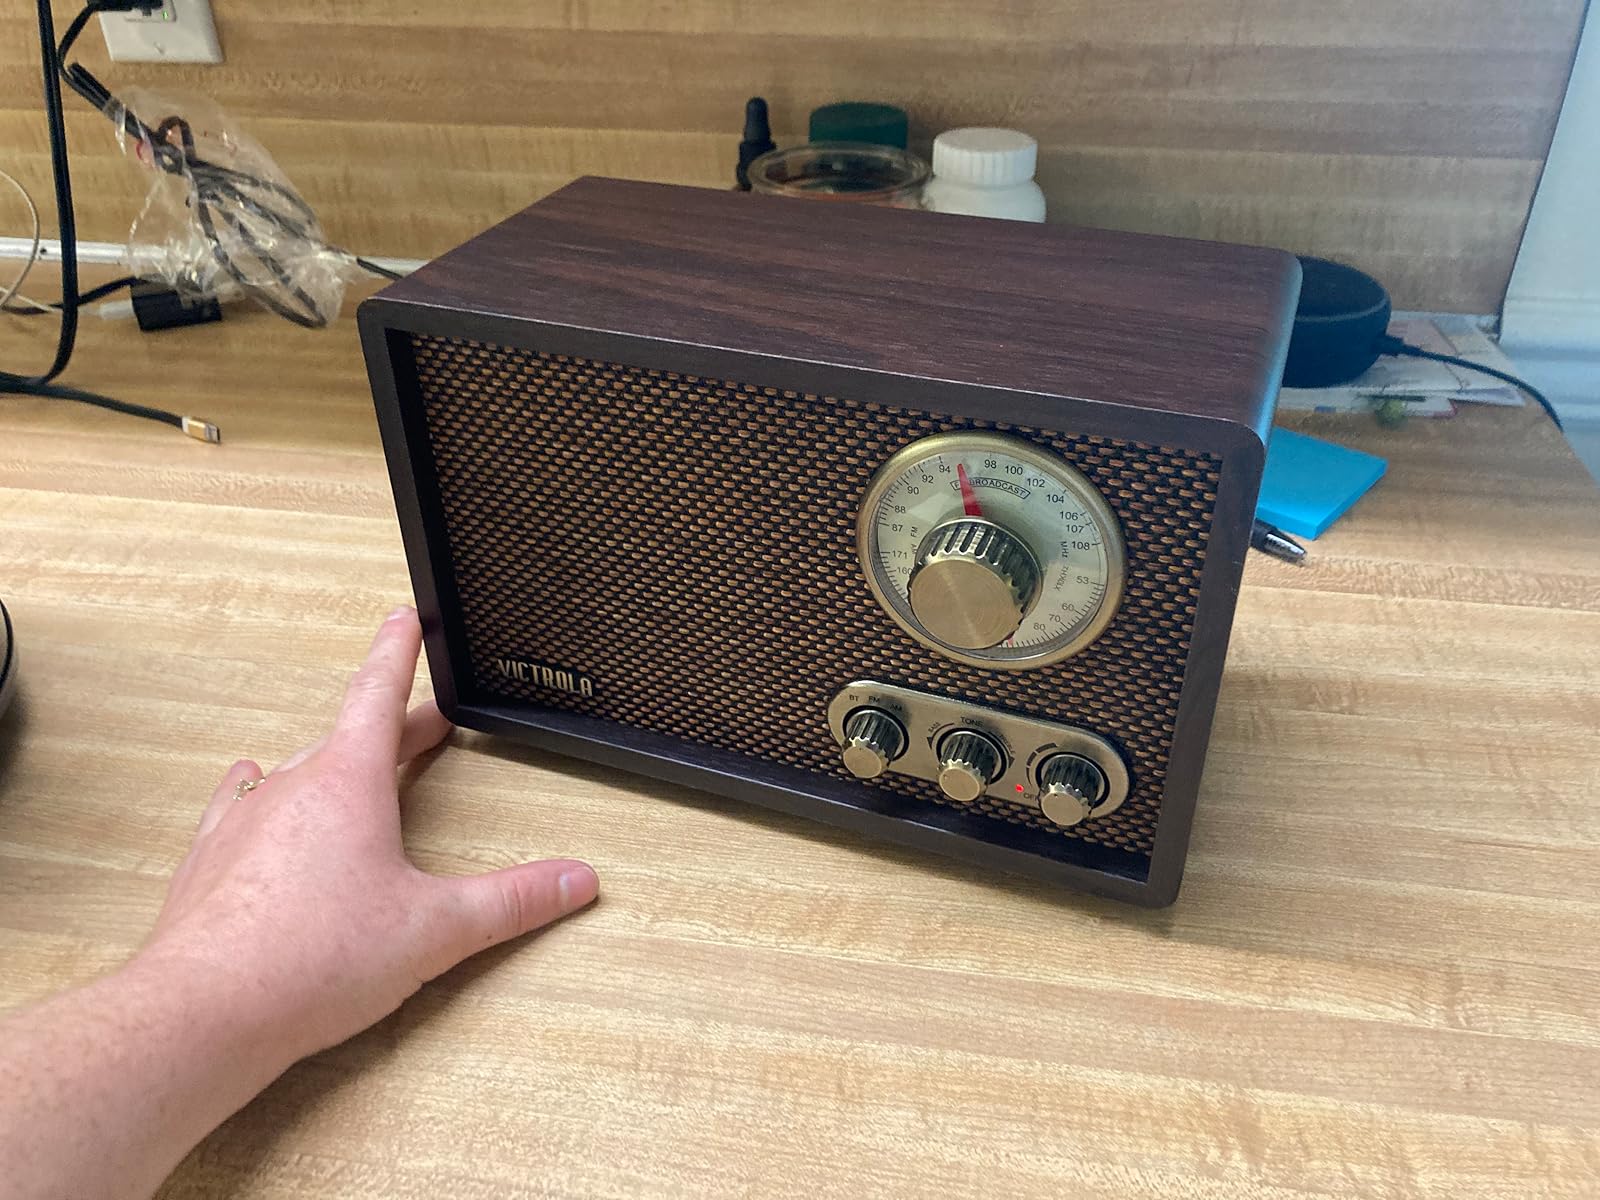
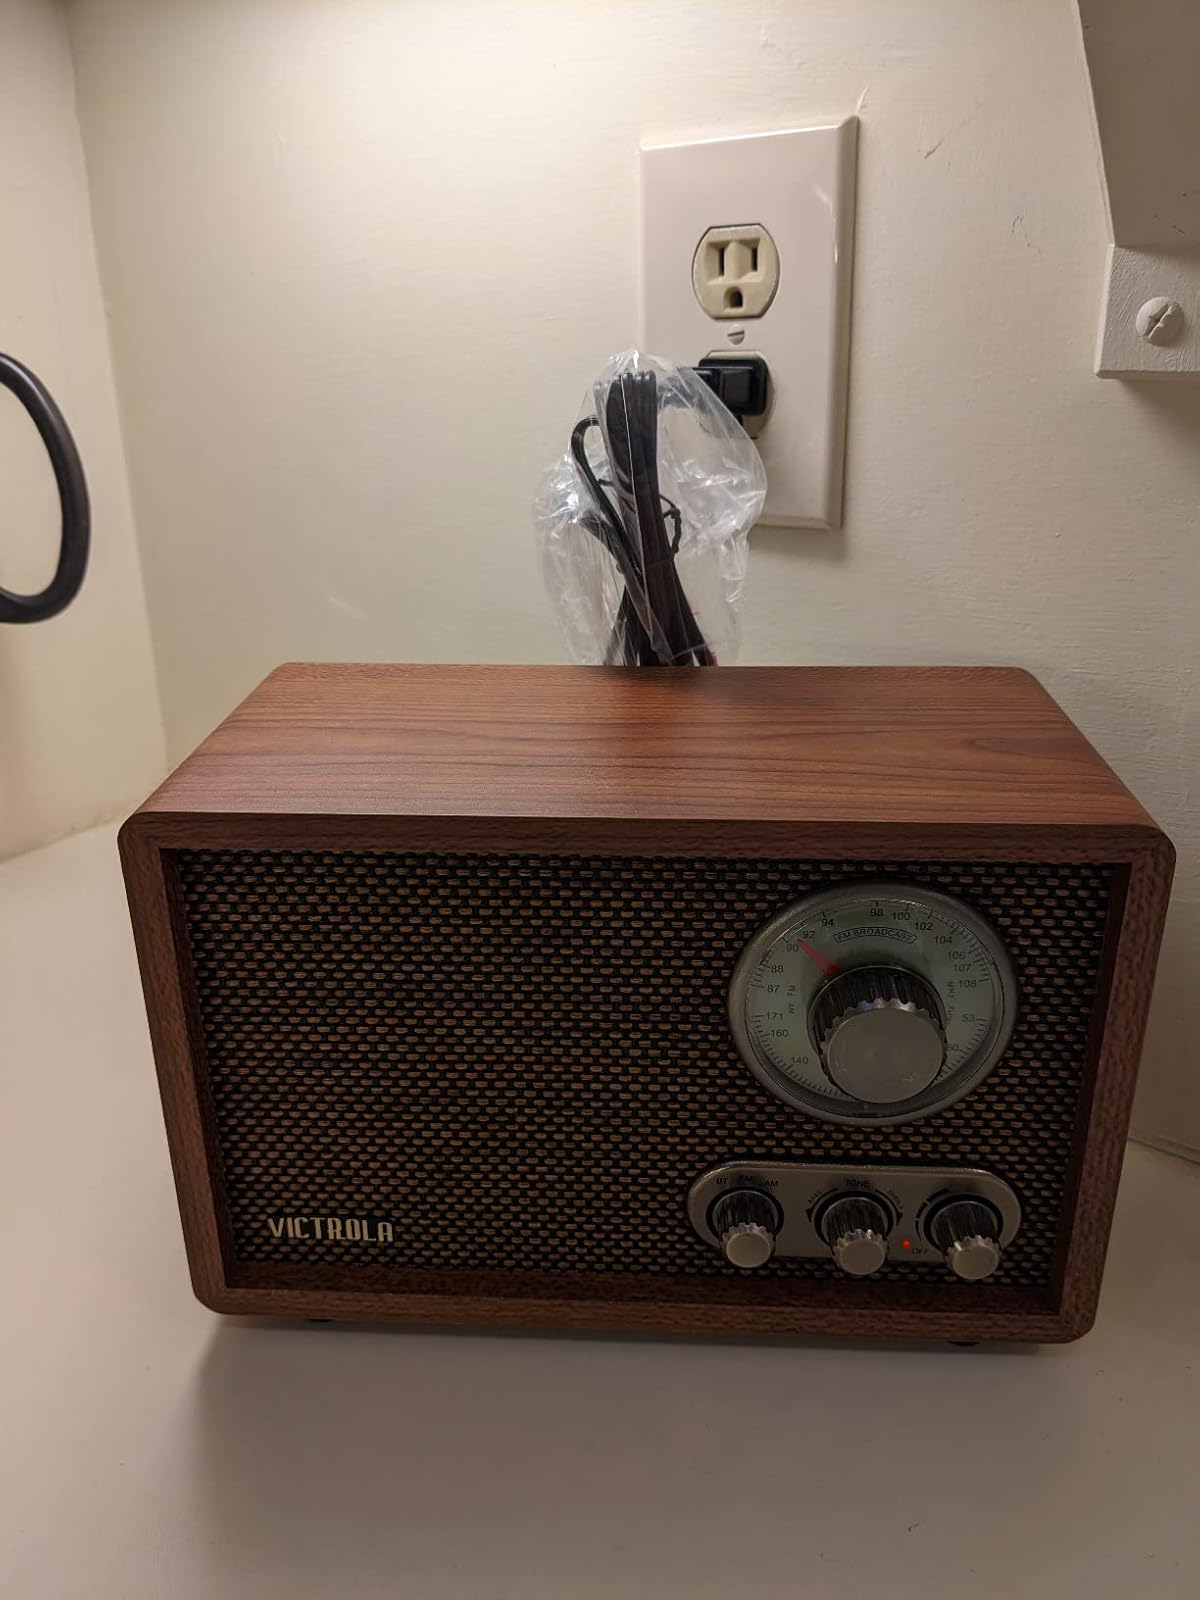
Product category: radio
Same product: no